New York State Route 812

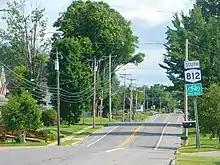
NY 812 southbound from NY 126 in Croghan

From Harrisville, NY 812 travels north through an area of Pitcairn and Fowler. This area contains numerous small lakes and rivers and is predominantly rural in nature. Within Fowler, the route serves the hamlet of Balmat (located on the eastern edge of Sylvia Lake) before intersecting NY 58 in the hamlet of Fowler. Here, NY 812 joins NY 58 northeast along the southern bank of the now-unified Oswegatchie River to the village of Gouverneur, located in the town of the same name, where NY 812 leaves NY 58 but joins U.S. Route 11 (US 11) at the heart of the community.